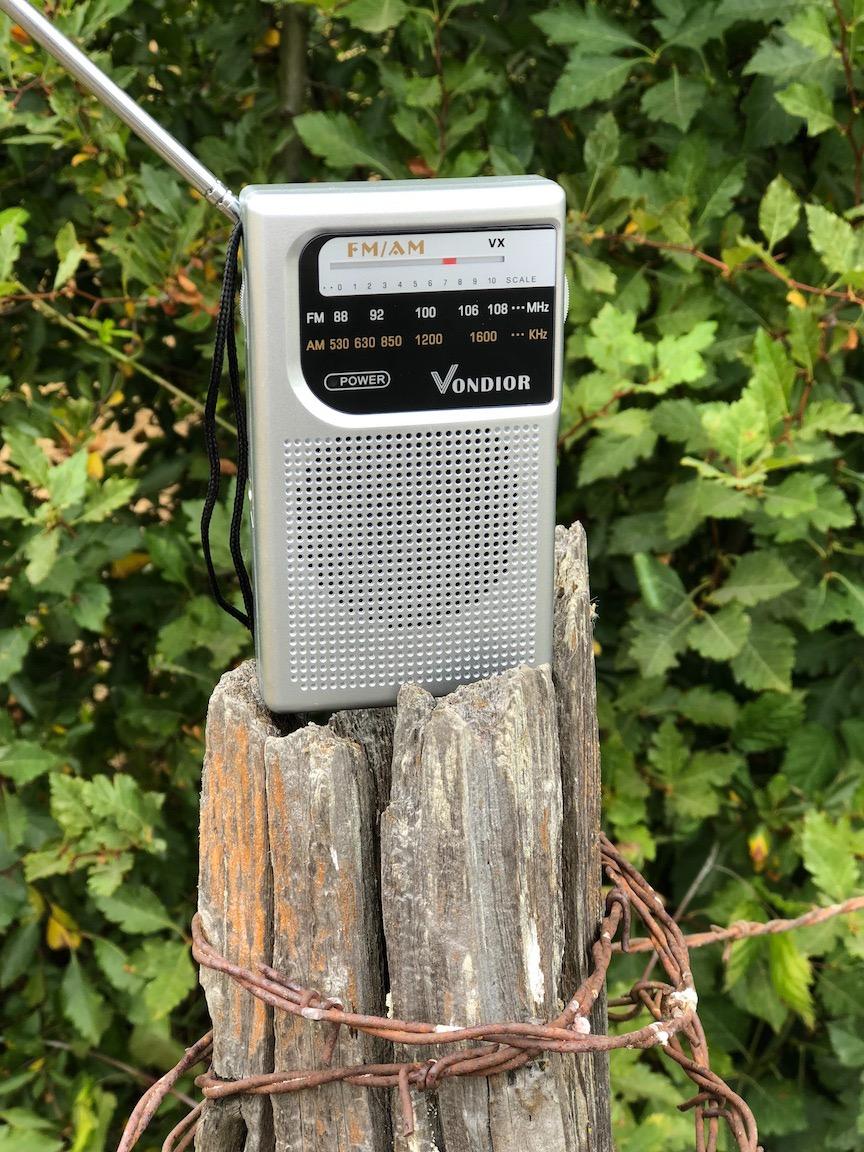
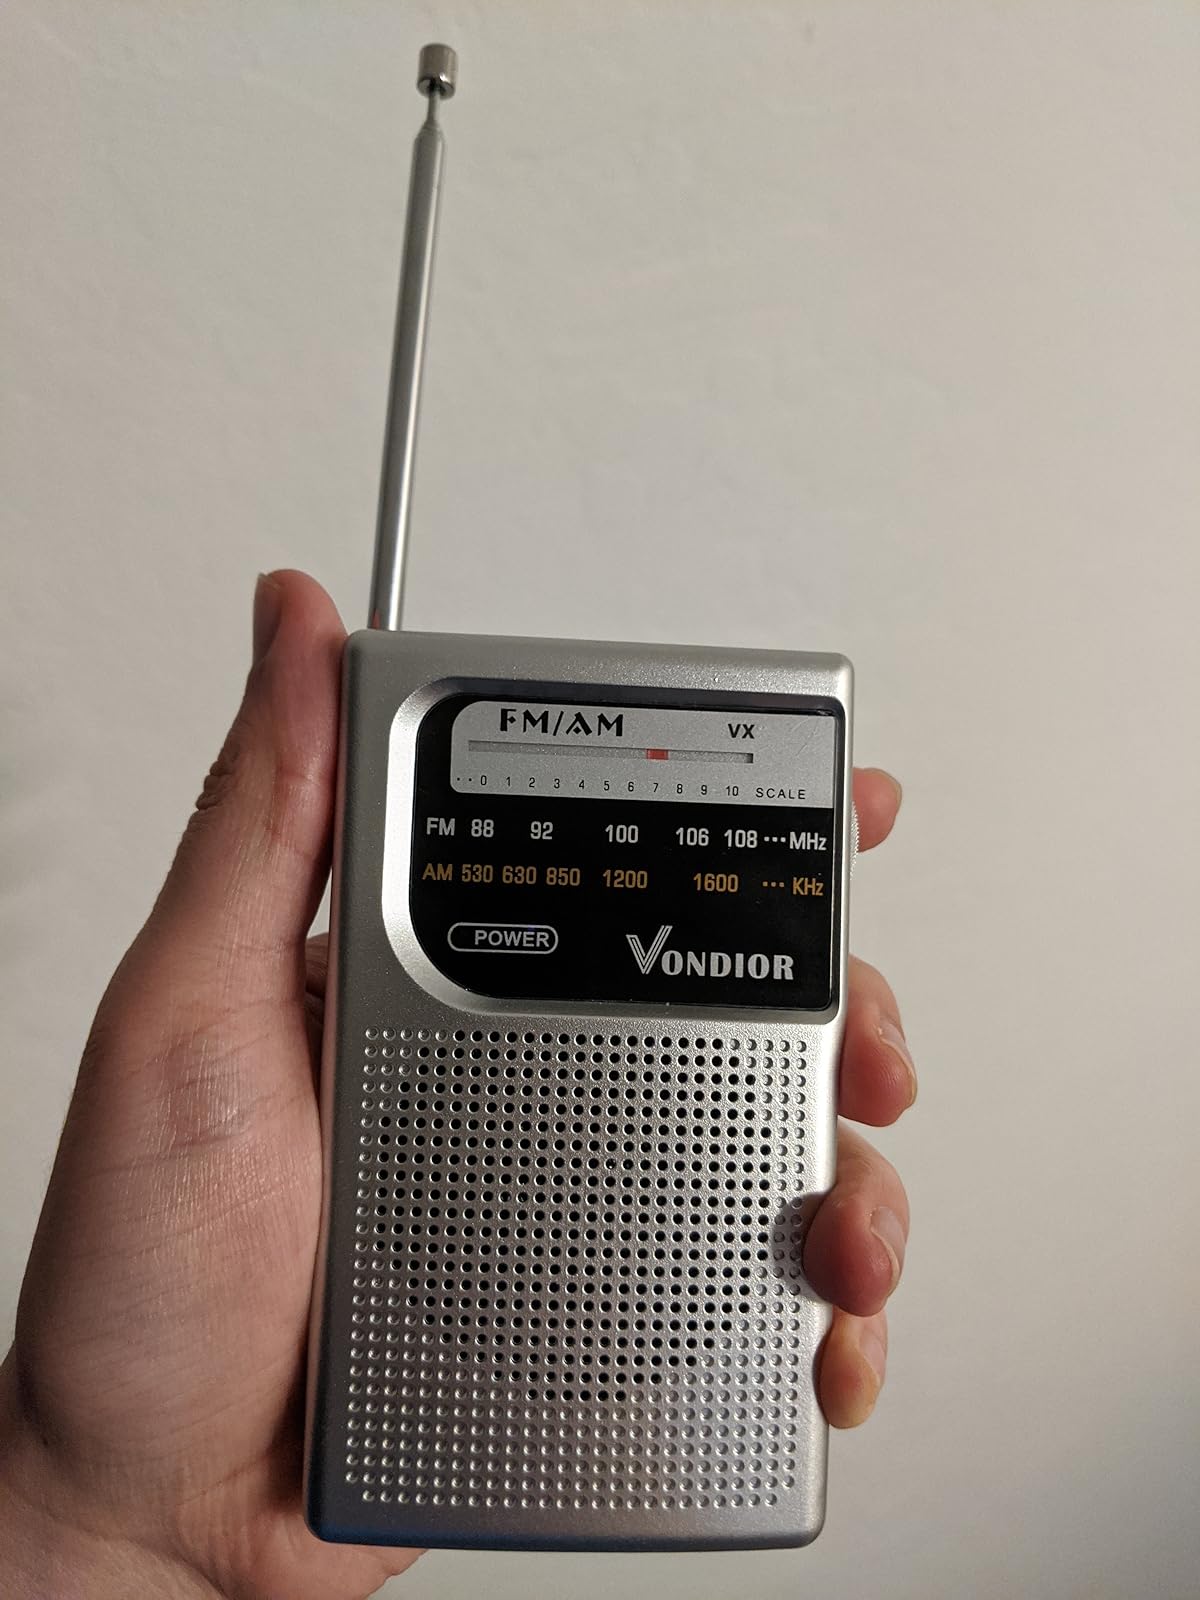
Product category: radio
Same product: yes